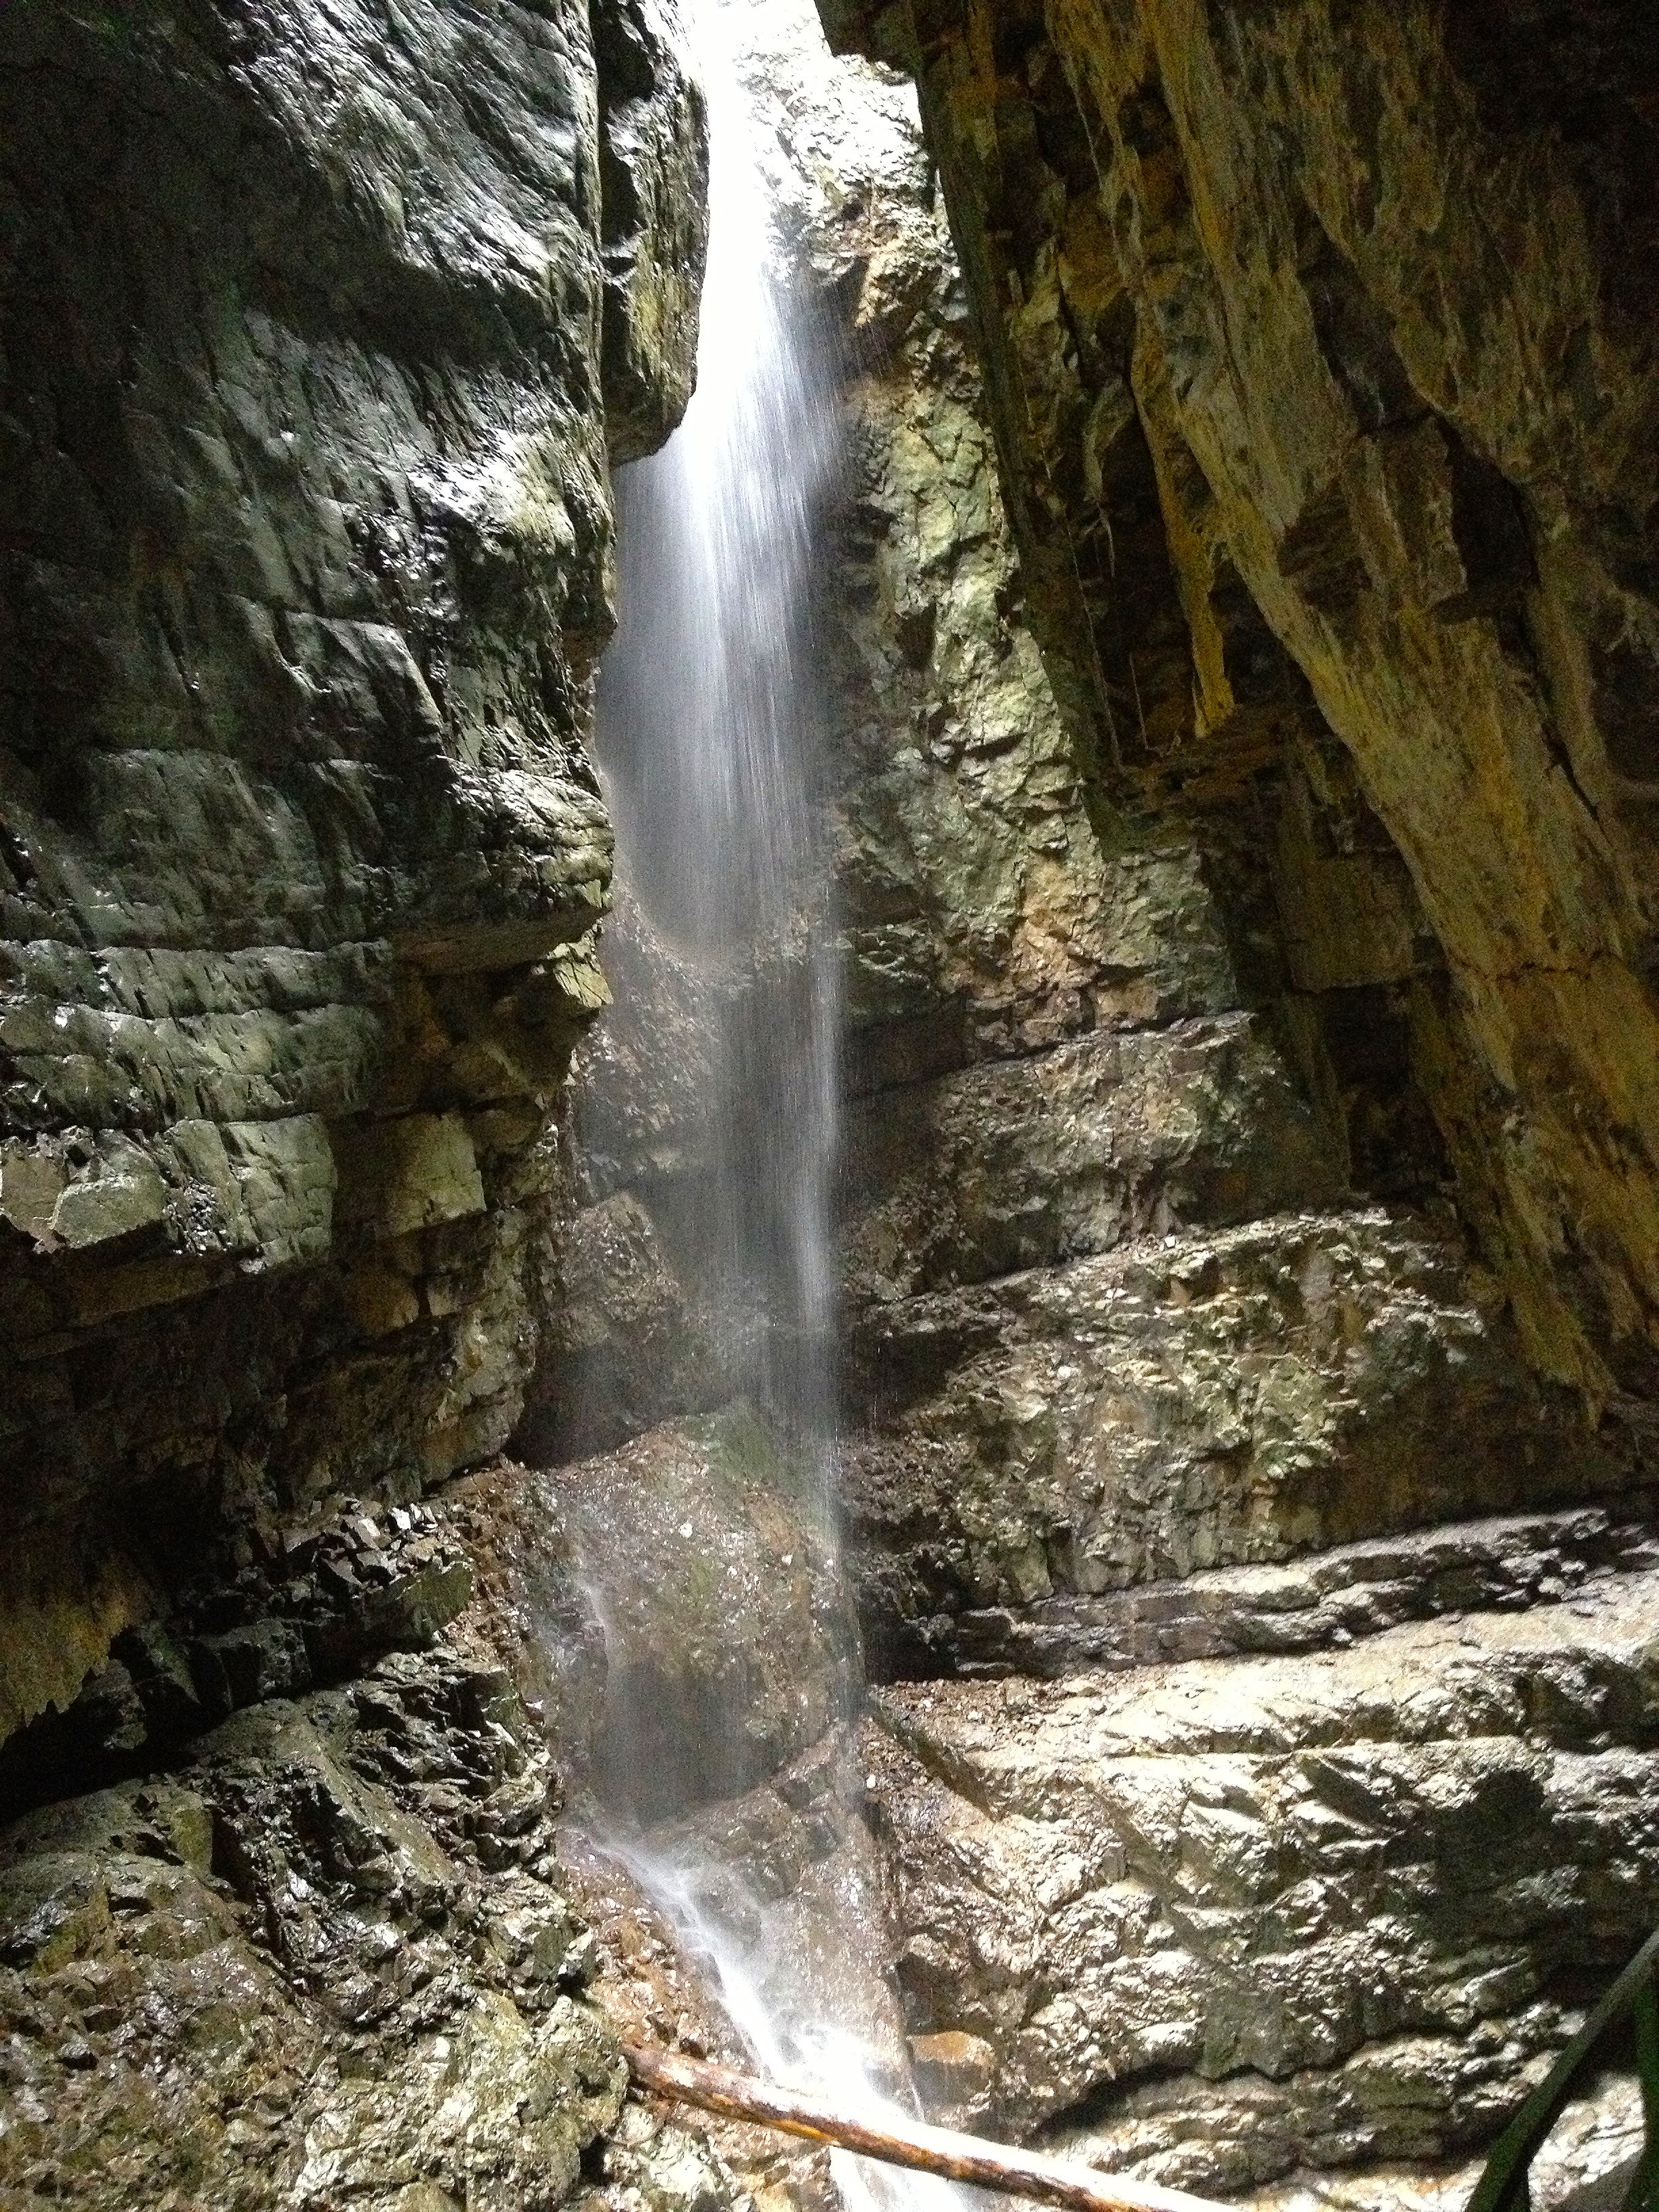
water, rock, waterfall, hiking, fall, river, formation, stream, gorge, body of water, ravine, wasserfall, water feature, wadi, clammy, allgaeeu